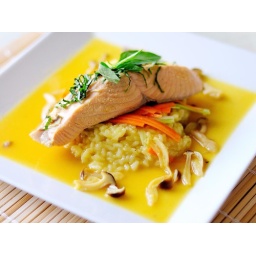
Poached salmon with pickled slaw nestled on saffron mushroom risotto in a white wine leek brothExplore Aug 2, 2009